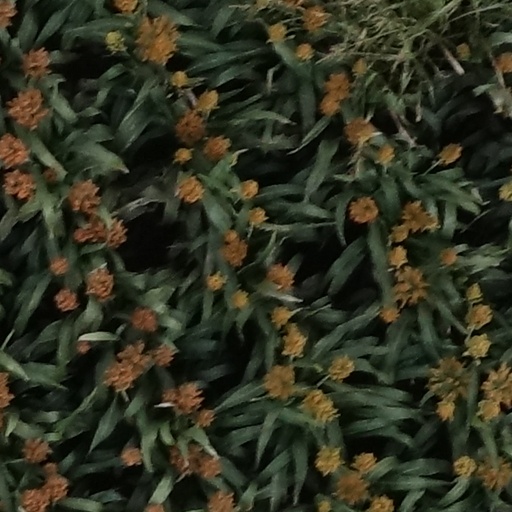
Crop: sorghum